The Call of Destiny (1953 film)

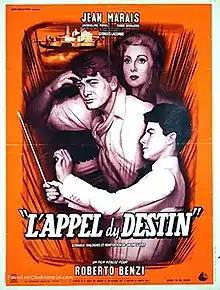

The Call of Destiny (French: L'Appel du destin) is a 1953 French comedy drama film directed by Georges Lacombe and starring Jean Marais, Jacqueline Porel and Édouard Delmont.